The Marriage Market (1923 film)

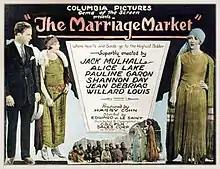
Lobby card

The Marriage Market is a 1923 American silent romantic comedy film directed by Edward LeSaint and starring Pauline Garon, Jack Mulhall, and Alice Lake. The film was released by the CBC Film Sales Corporation, which would later become Columbia Pictures.